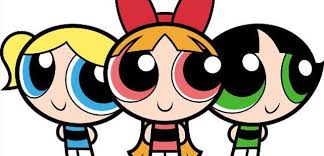
Portrait style: Cartoon Portrait